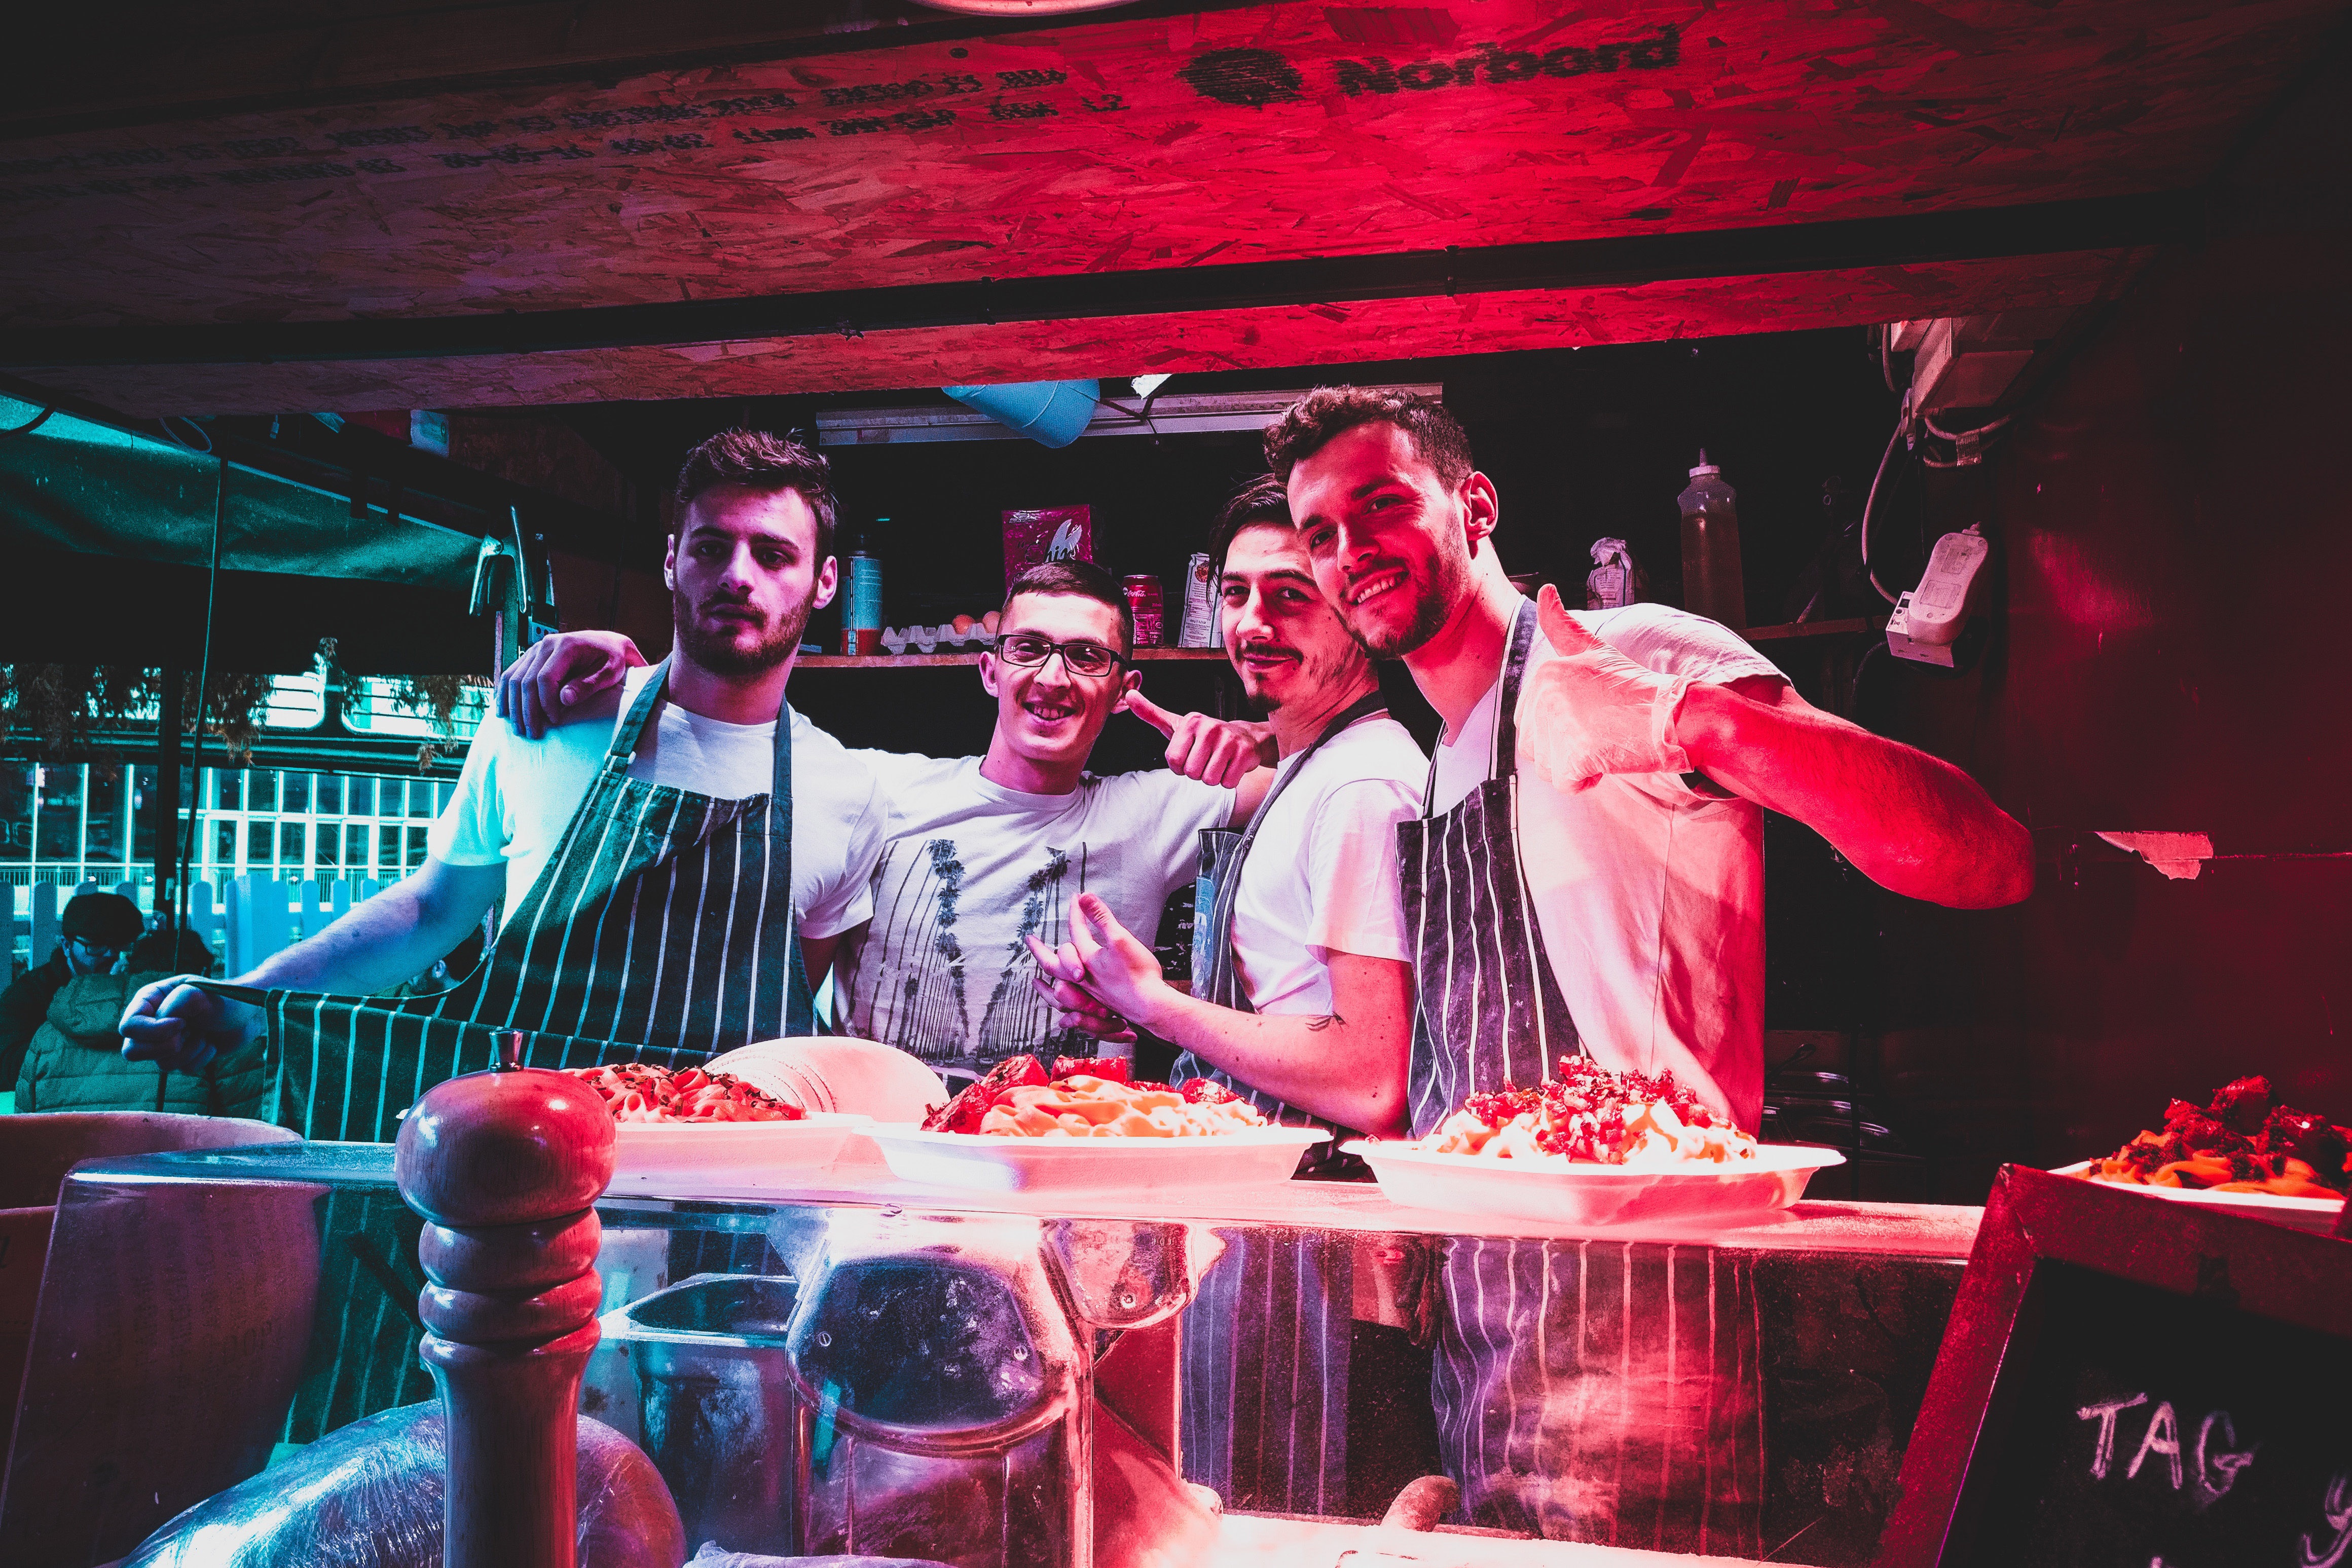
entertainment, performance, event, stage, performing arts, music, music venue, concert, magenta, pop music, nightclub, musician, electronics, leisure, flesh, music artist, musical ensemble